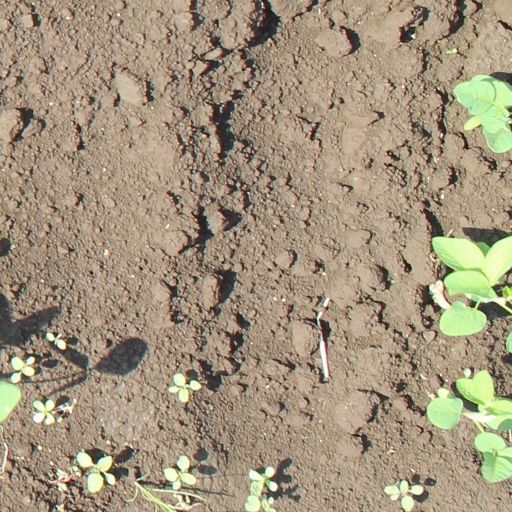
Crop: soybean